Humaitá-class gunboat

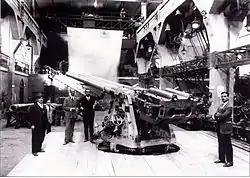
4.7 in Ansaldo twin guns

The two ships of the class, ARP "Humaitá" (C2) and ARP "Paraguay" (C1), departed from Genoa on 19 April 1931, manned by Bozzano, a handful of Paraguayan officers and an Italian crew. They entered the Atlantic after paying an unintended official visit to Gibraltar, where they were received by the battlecruiser , and sailed for Buenos Aires, Argentina, via Pernambuco in Brazil. In Buenos Aires the Italian personnel was replaced by a Paraguayan crew. The gunboats reached Asunción on 5 May 1931. The arrival of the vessels prompted yet another diplomatic protest from Bolivia, whose bilateral relations with Paraguay had been increasingly deteriorating due to the dispute over the Chaco region since 1928.